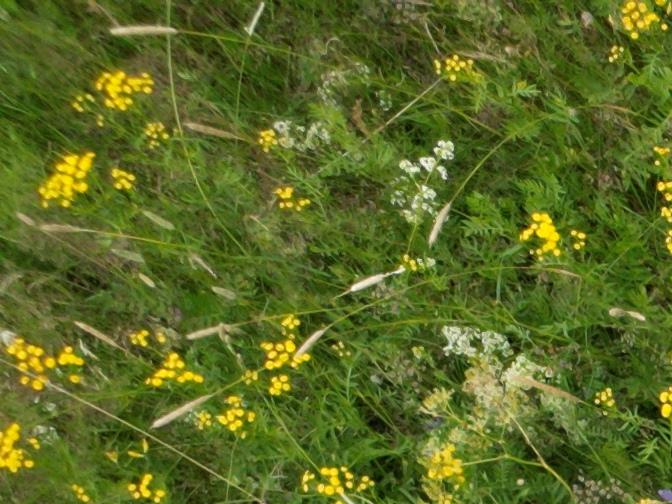
Flowers visible: yarrow flowers, yarrow flowers, yarrow flowers,  daisy flowers, yarrow flowers, yarrow flowers,  daisy flowers, yarrow flowers, yarrow flowers, yarrow flowers, yarrow flowers